George Floyd Square

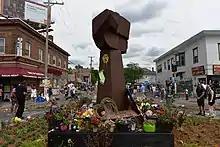
Fist sculpture and mementos, June 19, 2020

Soon after Floyd's murder, people left memorials to him near the Cup Foods store. The street intersection soon transitioned to an occupation protest referred to as George Floyd Square, as racial justice activists and some community members erected barricades to block vehicular traffic . The physical occupation of the street intersection after Floyd's murder persisted for over a year, but it was not without controversy. Some local businesses objected to the street closure and some neighbors felt perceptions that the area was "autonomous" or police-free led to an increase in violent crime. Vehicular traffic resumed through the street intersection on June 20, 2021.